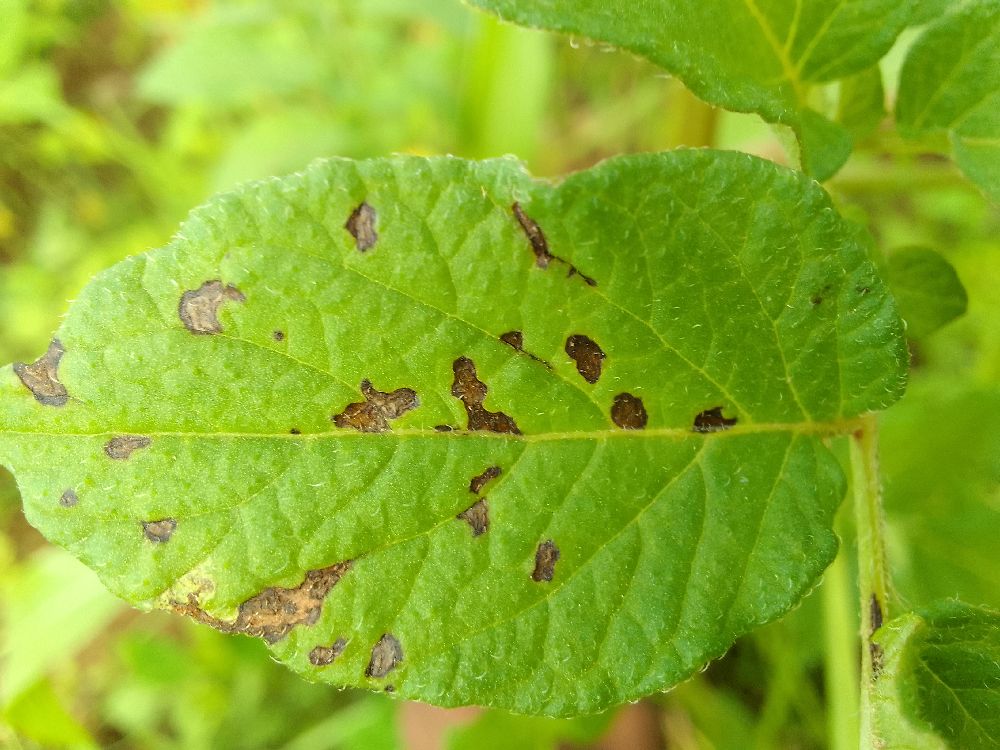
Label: Early blight